Question: Please indicate a possible affordance area of the jump_skateboard that can be used for standing on
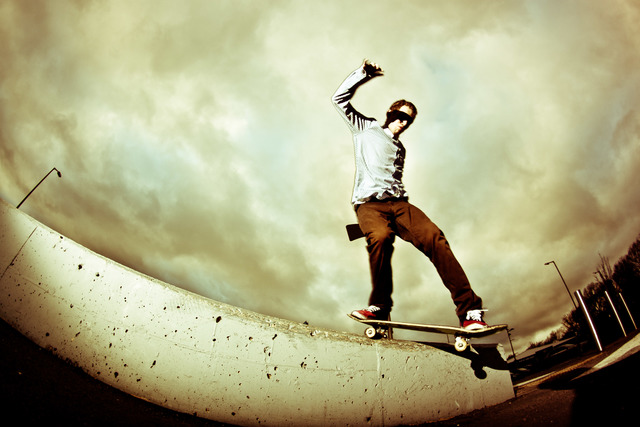
Answer: [343.25, 302.417, 515.75, 355.667]